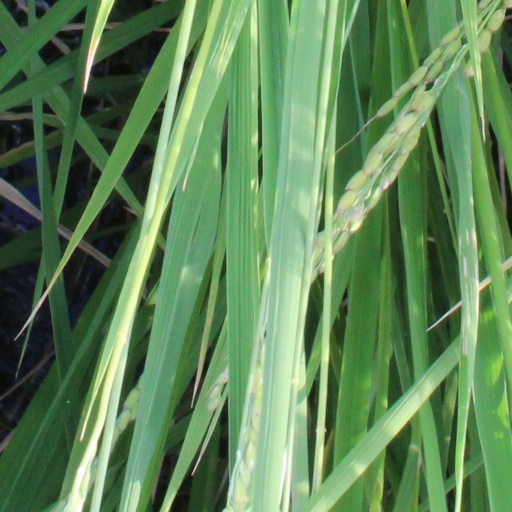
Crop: rice